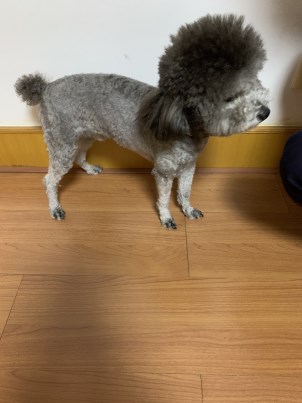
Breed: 7449-n000128-teddy